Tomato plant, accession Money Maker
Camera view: bottom (45 deg); turntable rotation: 150 degrees
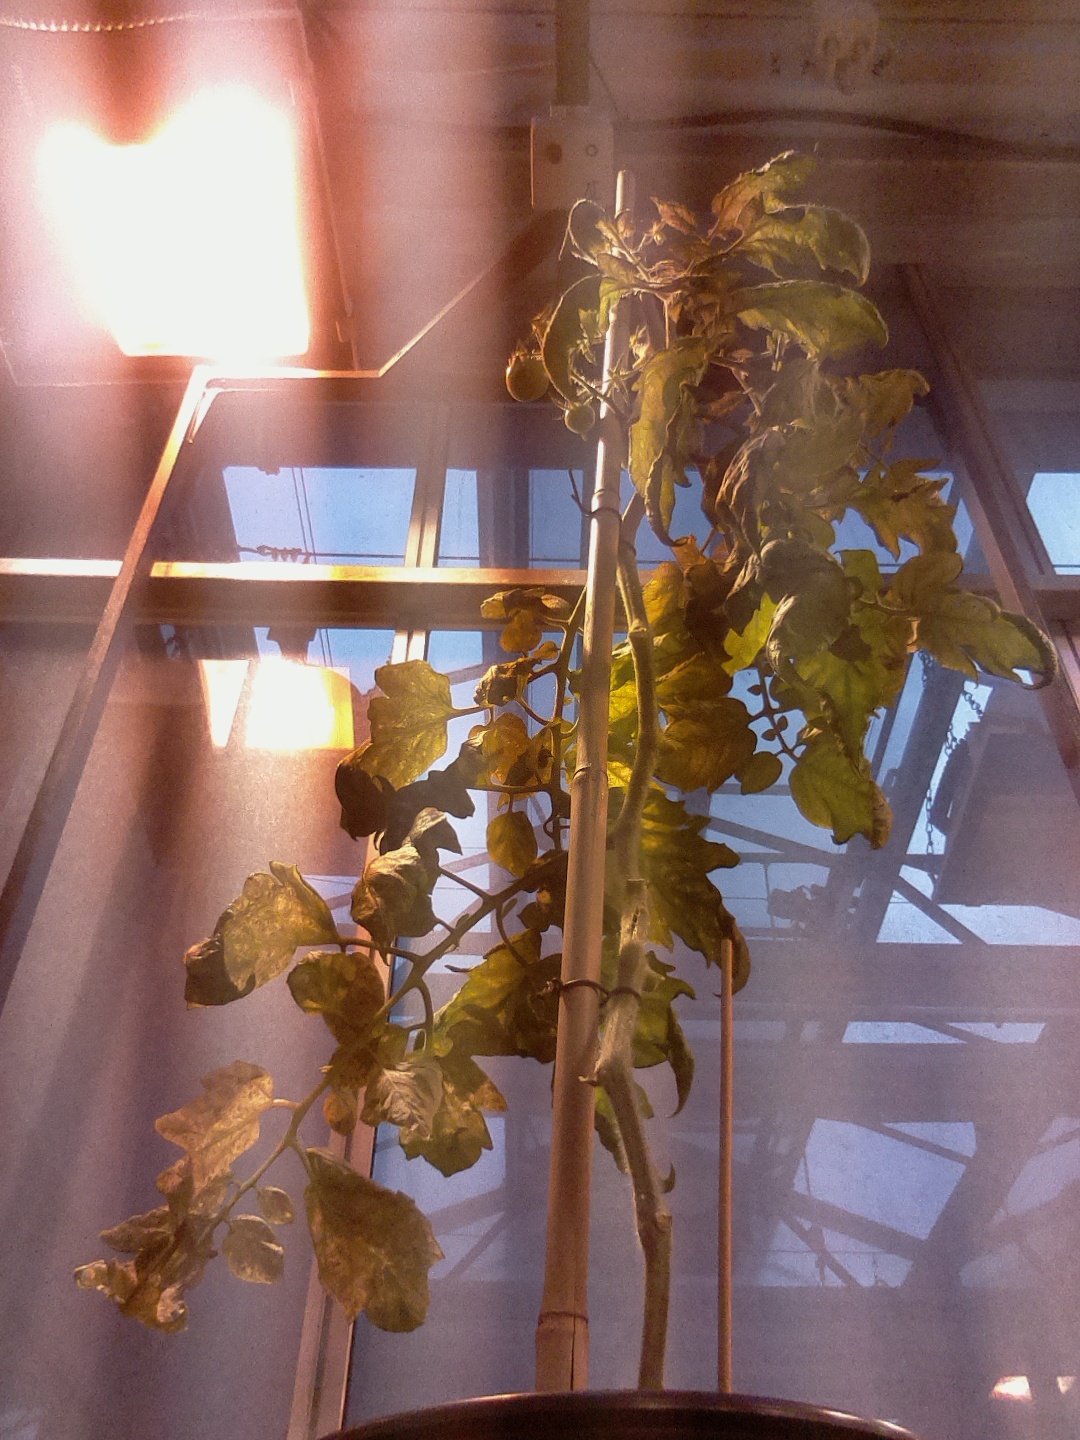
BBCH growth stage 75: 50%-60% of final fruit size